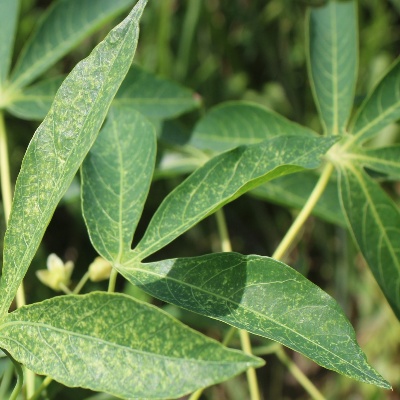
Crop: Cassava
Condition: green mite